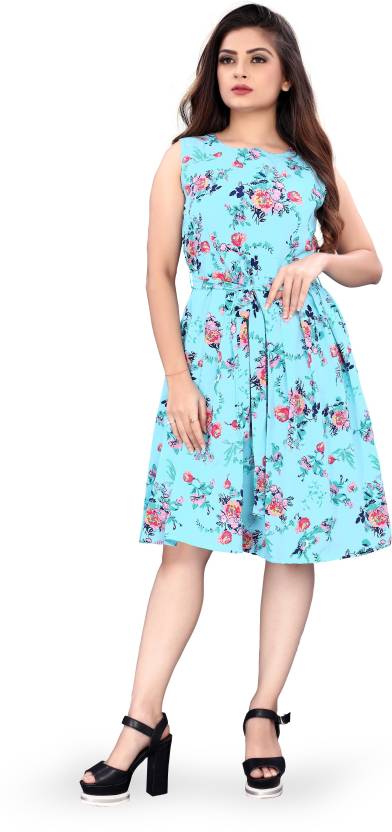
Product: Women Skater Blue Dress
Price: ₹236
Colors: Blue
Pattern: Floral Print
Description: Multi Color print Knee length dress, has a Boat-neck, stylish back detail. Material & Care Crepe,Machine-wash and hand wash This pretty all season dress has a sexy boat Neck, Floral Print, stylish back and A-line Style. Make you more beautiful, fashion, sexy and elegant. Occasions: Beach, Outdoor, Party, Cocktail, Vacation, Wedding, Club, Dating, Evening or daily wear. This dress available 5 Sizes: XS,S, M, L,XL.and search our brand name “Micozy” for more collection
Other details: Perfect size and shape for all Womens & Girls - this style Dress comes in 5 different sizes(XS-34,S-36,M-38,L-40,XL-42).